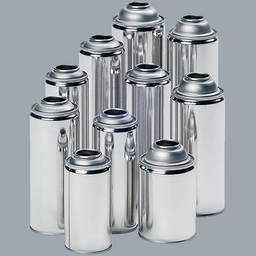
Label: metal